Bernard VII, Count of Armagnac

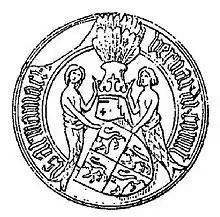
Seal of Bernard VII

Bernard VII, Count of Armagnac (1360 – 12 June 1418) was Count of Armagnac and Constable of France. He was the son of John II, Count of Armagnac, and Jeanne de Périgord. He succeeded in Armagnac at the death of his brother, John III, in 1391. After prolonged fighting, he also became Count of Comminges in 1412.